Tomàs Milans i Godayol

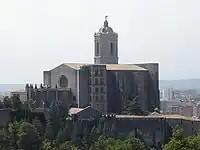
Girona Cathedral

Tomàs Milans i Godayol (Canet de Mar, 1672 - Girona, 1742) was a Catalan composer. He was the son of Marc Antoni Milans i Macià (Canet de Mar, 1625 - 1708) and Marianna Godayol. He was mestre de capella at Girona Cathedral.